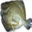
Label: flatfish